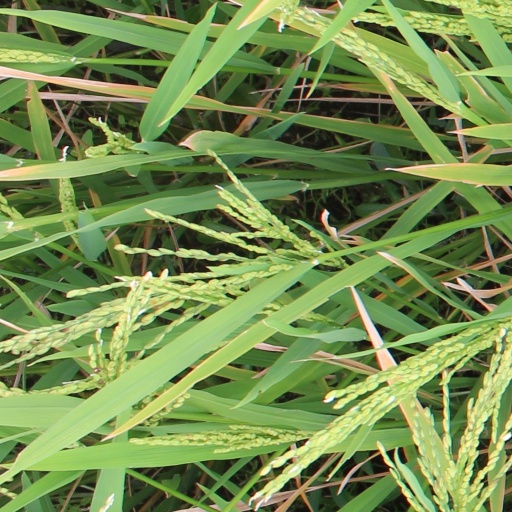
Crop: rice